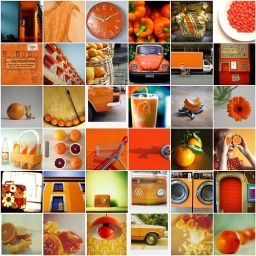
like an orange dream in a tall glass